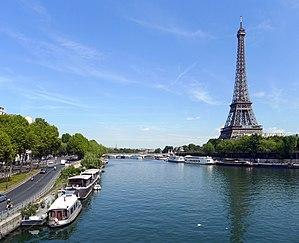
Port de Passy et voie Pompidou face à la tour Eiffel
La voie Georges-Pompidou est un itinéraire de 13 kilomètres traversant Paris en longeant la rive droite de la Seine. Elle est essentiellement constituée de voies rapides, excepté pour la partie allant du tunnel des Tuileries au quai Henri-IV qui est devenue une rue piétonne.